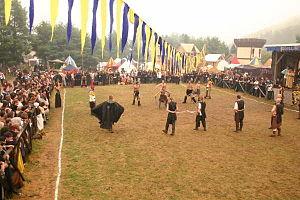
Le Duché de Bicolline est un domaine de 140 ha presque entièrement consacré au jeu de rôle grandeur nature et à son univers médiéval fantastique. Il a été fondé en 1994, cependant la première « Grande Bataille » officiel a eu lieu en 1996. Il est situé à Saint-Mathieu-du-Parc, près de Shawinigan, au Québec. Sa raison d'être principale est l'immersion médiévale fantastique.
Le trollball est une discipline sportive et ludique pratiquée dans le milieu médiéval-fantastique du jeu de rôle grandeur nature.